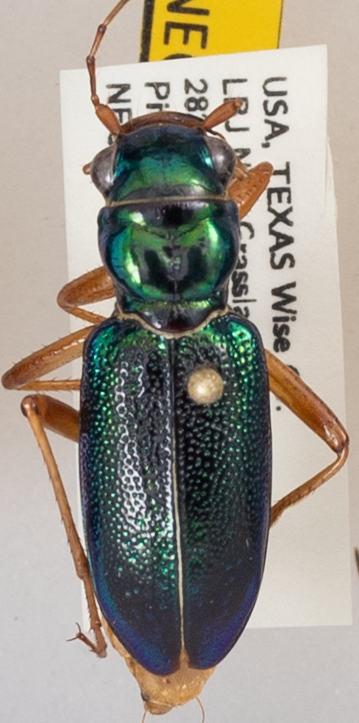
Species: Tetracha virginica
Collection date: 2019-08-28
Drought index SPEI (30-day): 0.17
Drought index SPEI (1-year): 1.69
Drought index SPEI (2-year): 0.32